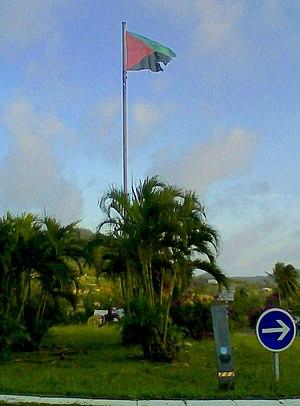
Garcin Malsa, né le 1ᵉʳ juillet 1942 à Sainte-Anne en Martinique est une personnalité politique écologiste de la Martinique qui fut indépendantiste. Il a été maire de Sainte-Anne pendant 25 ans de 1989 à 2014 et conseiller général de 1988 à 2015.
Plusieurs drapeaux sont en usage en Martinique. La collectivité territoriale de Martinique a adopté en 2019 un drapeau, baptisé Ipséité, pour les représentations sportives, culturelles et internationales. Le « drapeau aux serpents » et le « drapeau rouge, vert, noir » sont aussi utilisés soit historiquement soit pour revendiquer des prétentions nationalistes et/ou indépendantistes.
La Martinique est une collectivité territoriale d'outre-mer, mais aussi une des régions ultrapériphériques de l'Union européenne. Elle constitue avec la Guadeloupe, située à environ 150 km plus au nord, et la Guyane située au nord de l'Amérique du Sud, les départements français d'Amérique.